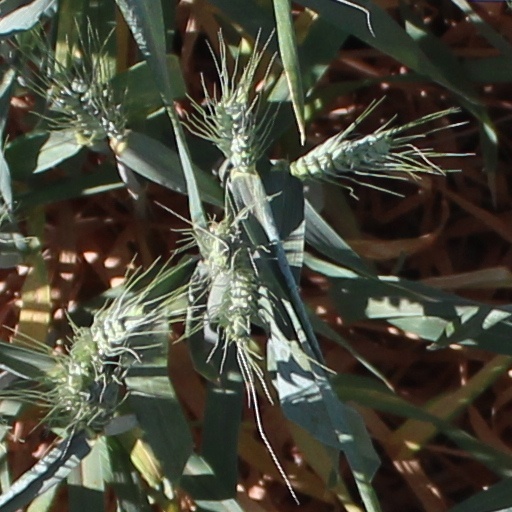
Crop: wheat